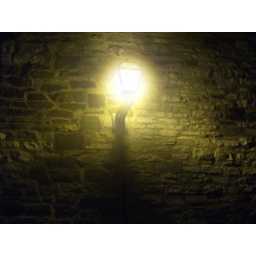
A lone street lamp shone in the dark in the Basse-Ville (&amp;quot;Lower Town&amp;quot;).